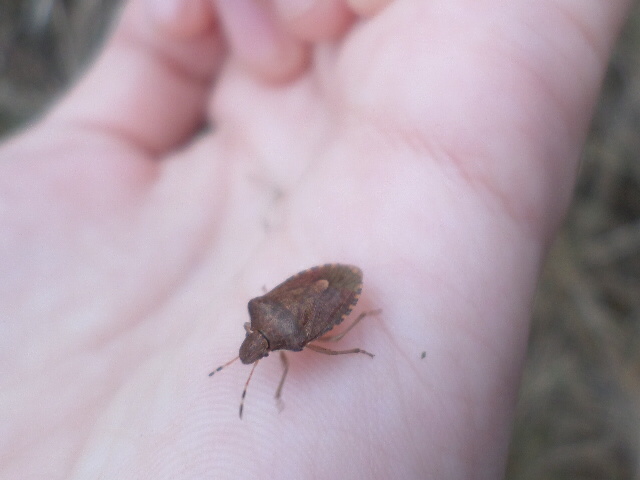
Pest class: stink_bug